Anti-establishment

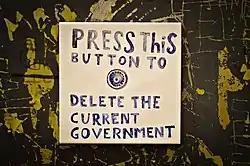
An anti-establishment sign at Lincoln's Inn Fields, London, in 2012.

An anti-establishment view or belief is one which stands in opposition to the conventional social, political, and economic principles of a society. The term was first used in the modern sense in 1958 by the British magazine "New Statesman" to refer to its political and social agenda. Antiestablishmentarianism (or anti-establishmentarianism) is an expression for such a political philosophy. Anti-establishment positions vary depending on political orientation. For example, during the protests of 1968, anti-establishment positions generally emerged from left-wing, socialist, and anarchist circles. In the 2010s, however, anti-establishment positions generally emerged from right-wing populist circles.